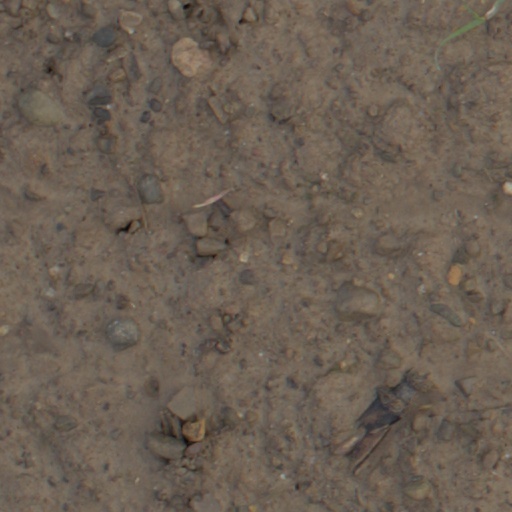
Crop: wheat